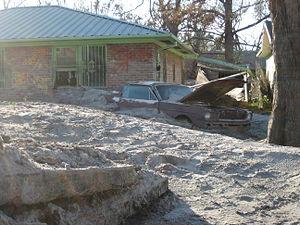
En géologie et en pédologie, un limon est une formation sédimentaire dont les grains sont de taille intermédiaire entre les argiles et les sables c'est-à-dire entre 2 et 63 micromètres. Un dépôt majoritairement limoneux peut être qualifié de limon. En géologie, on utilise souvent l'anglicisme silt pour désigner les limons.